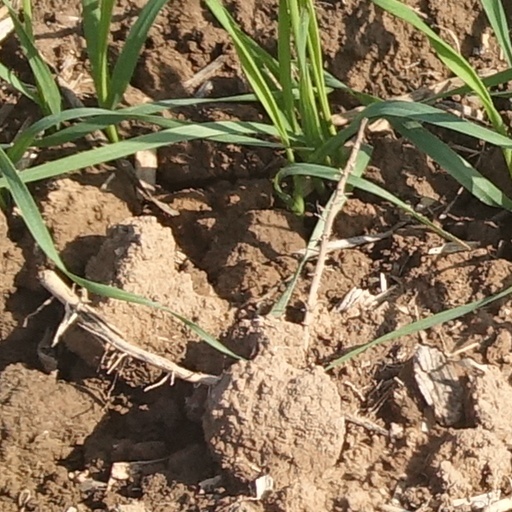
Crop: wheat